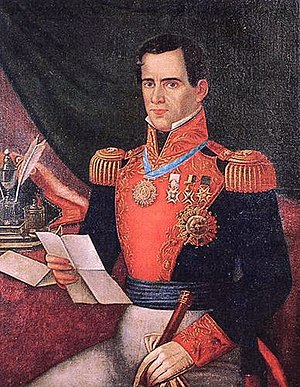
Antonio López de Santa Anna
Antonio López de Santa Anna
Antonio López de Santa Anna, egentlig Antonio de Padua María Severino López de Santa Anna y Pérez de Lebrón var en mexicansk general, politiker og præsident.